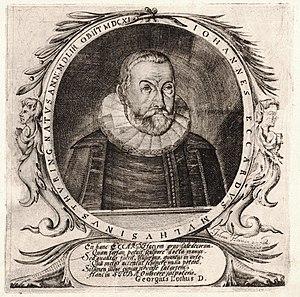
Johannes Eccard (1553 - 1611), compositeur allemand
-
Johannes Eccard, né en 1553 à Mühlhausen, en Thuringe, et mort en 1611 à Berlin, est un compositeur allemand de la Renaissance tardive.